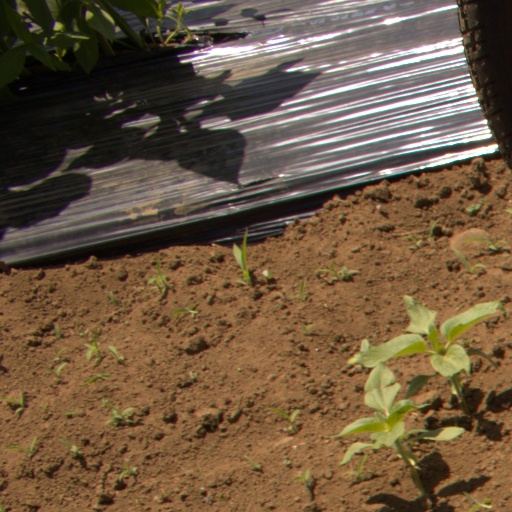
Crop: Jerusalem artichoke